Resistance (2020 film)

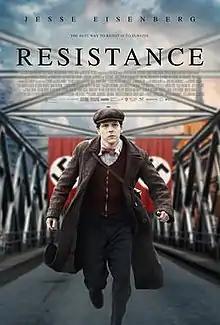
Theatrical release poster

Resistance is a 2020 biographical drama film written and directed by Jonathan Jakubowicz, inspired by the life of Marcel Marceau. It stars Jesse Eisenberg as Marceau, with Clémence Poésy, Matthias Schweighöfer, Alicia von Rittberg, Félix Moati, Géza Röhrig, Karl Markovics, Vica Kerekes, Bella Ramsey, Ed Harris and Édgar Ramírez.